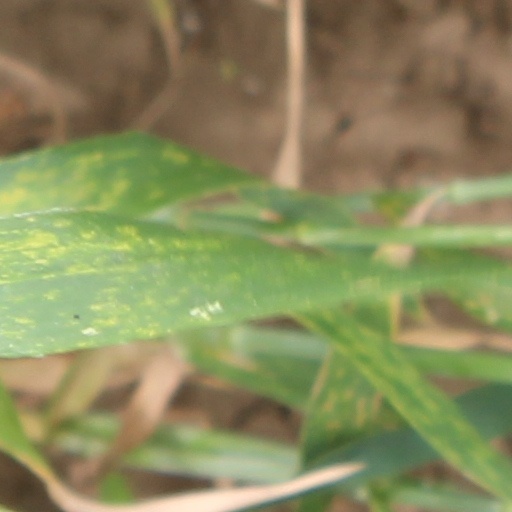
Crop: wheat